Middle Eastern empires

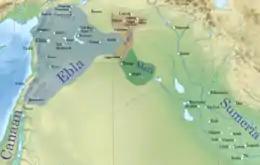
The First Eblait kingdom at its greatest territorial extent c. 2600 BCE, often described as the first great power in history

Ebla was an important center throughout the 3rd millennium BCE and in the first half of the 2nd millennium BCE. Its discovery proved the Levant was a center of ancient, centralized civilization equal to Egypt and Mesopotamia and ruled out the view that the latter two were the only important centers in the Near East during the Early Bronze Age. The first Eblaite kingdom has been described as the first recorded world power.